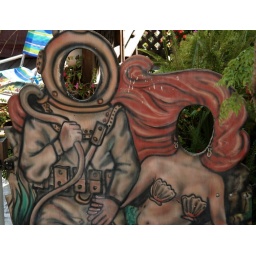
also in the neighbor's yard. this was next door to the bed &amp;amp; breakfast where we stayed.